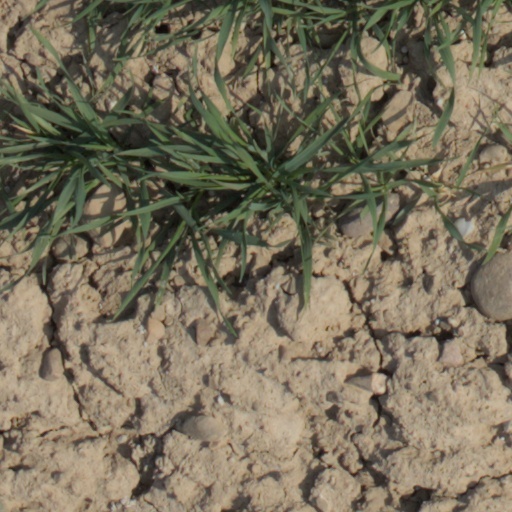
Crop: wheat